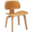
Label: chair